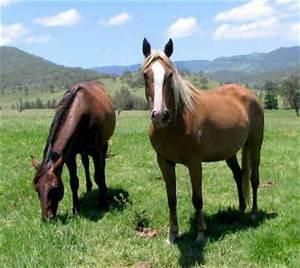
horse